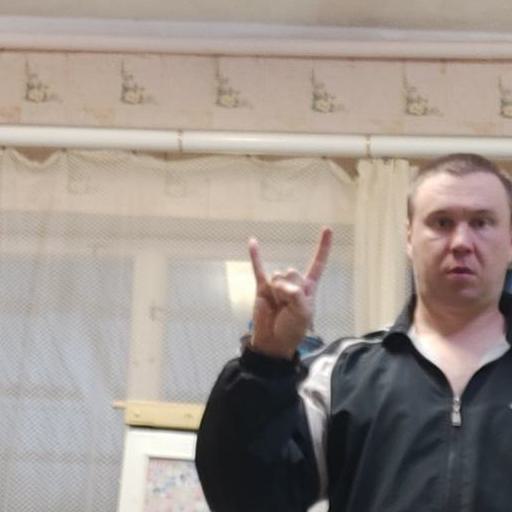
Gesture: rock